Byung-Chul Han

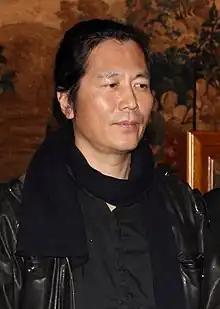
Byung-Chul Han in 2015

Byung-Chul Han (born 1959) is a South Korean-born philosopher and cultural theorist living in Germany. He was a professor at the Berlin University of the Arts and still occasionally gives courses there. His work largely centers around critiques of neoliberalism and its impact on society and the individual. Although he writes in German, his books have been best received in the Hispanosphere.